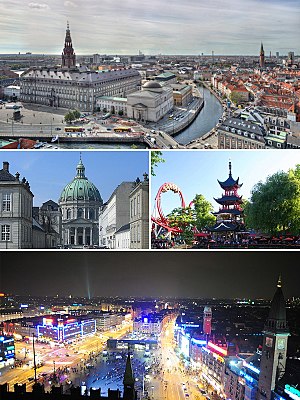
København
Collage med København,
København er Danmarks hovedstad og er med 1.330.993 indbyggere landets største byområde omfattende 18 kommuner eller dele heraf. Fra 1. januar 2007 er byen en del af Region Hovedstaden og for de sydlige deles vedkommende af Region Sjælland. Centrum for byområdet udgøres af Københavns Kommune, areal 90,10 km², der med over 630.000 indbyggere og forventet 665.000 indbyggere i 2027 er Danmarks mest folkerige kommune, og enklaven Frederiksberg Kommune, areal 8,70 km², med omkring 104.000 indbyggere.